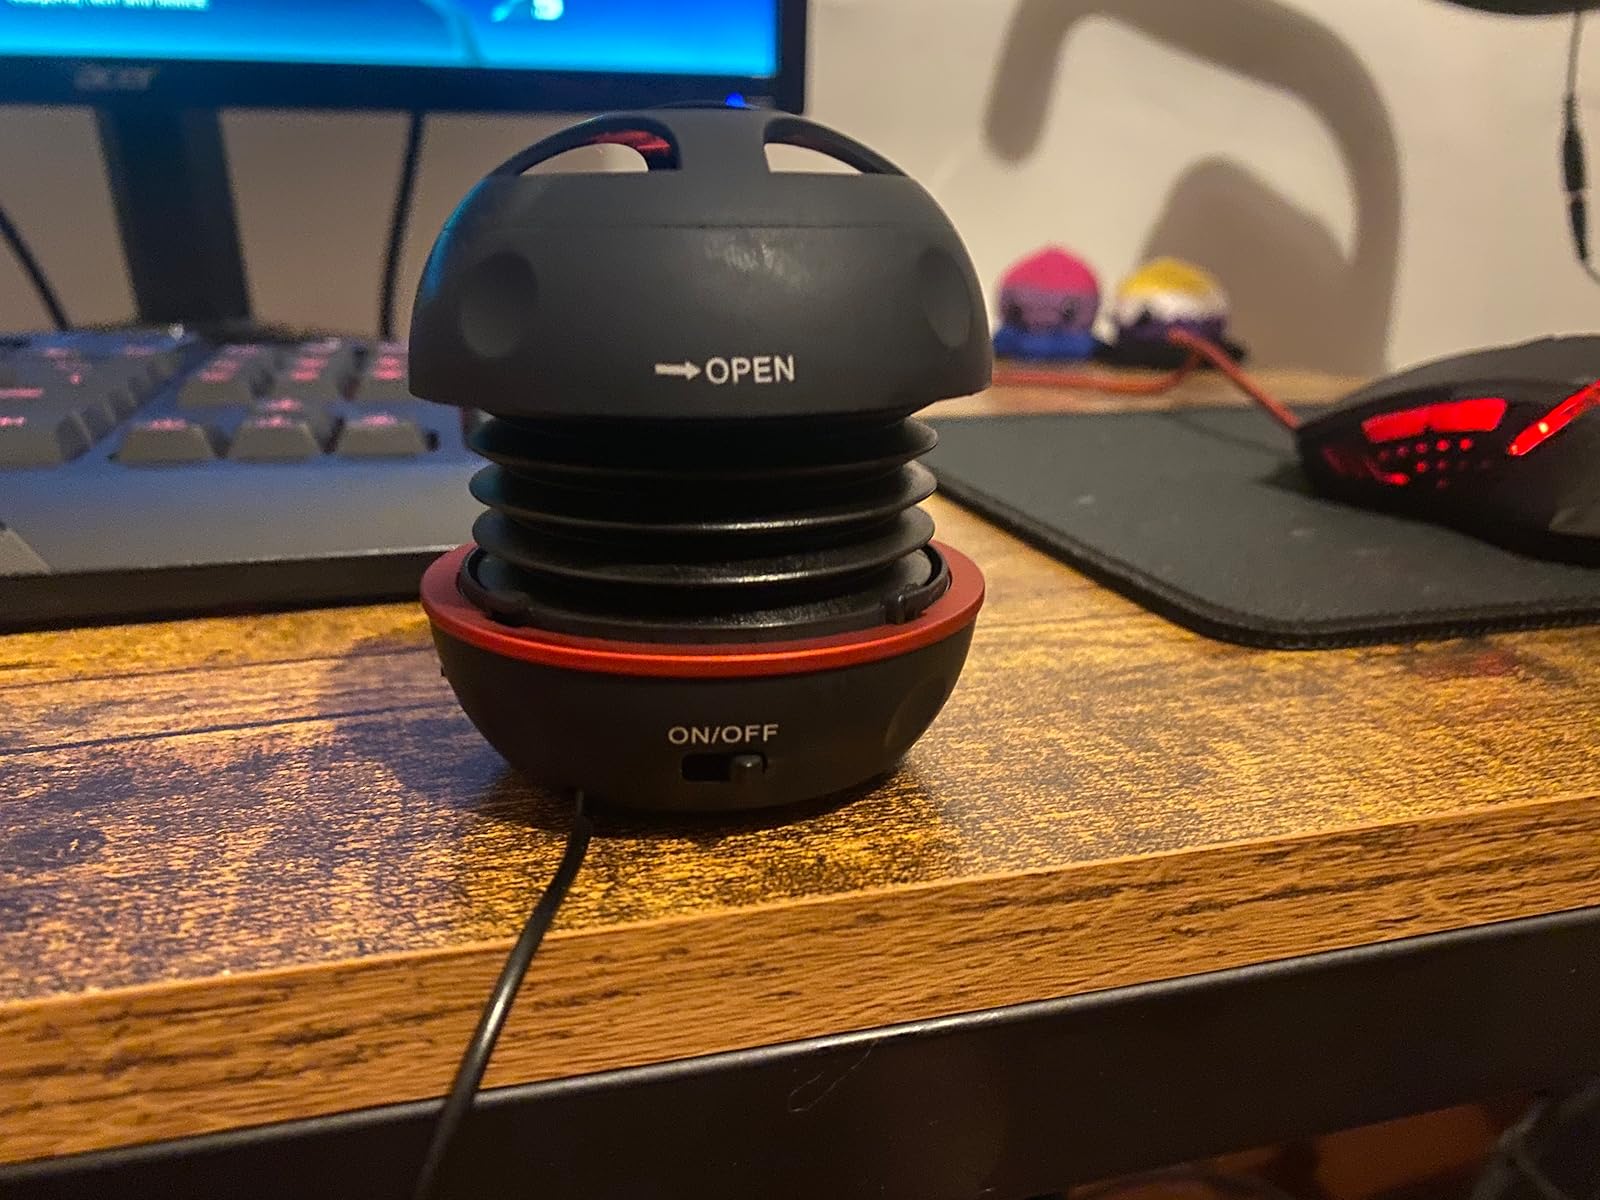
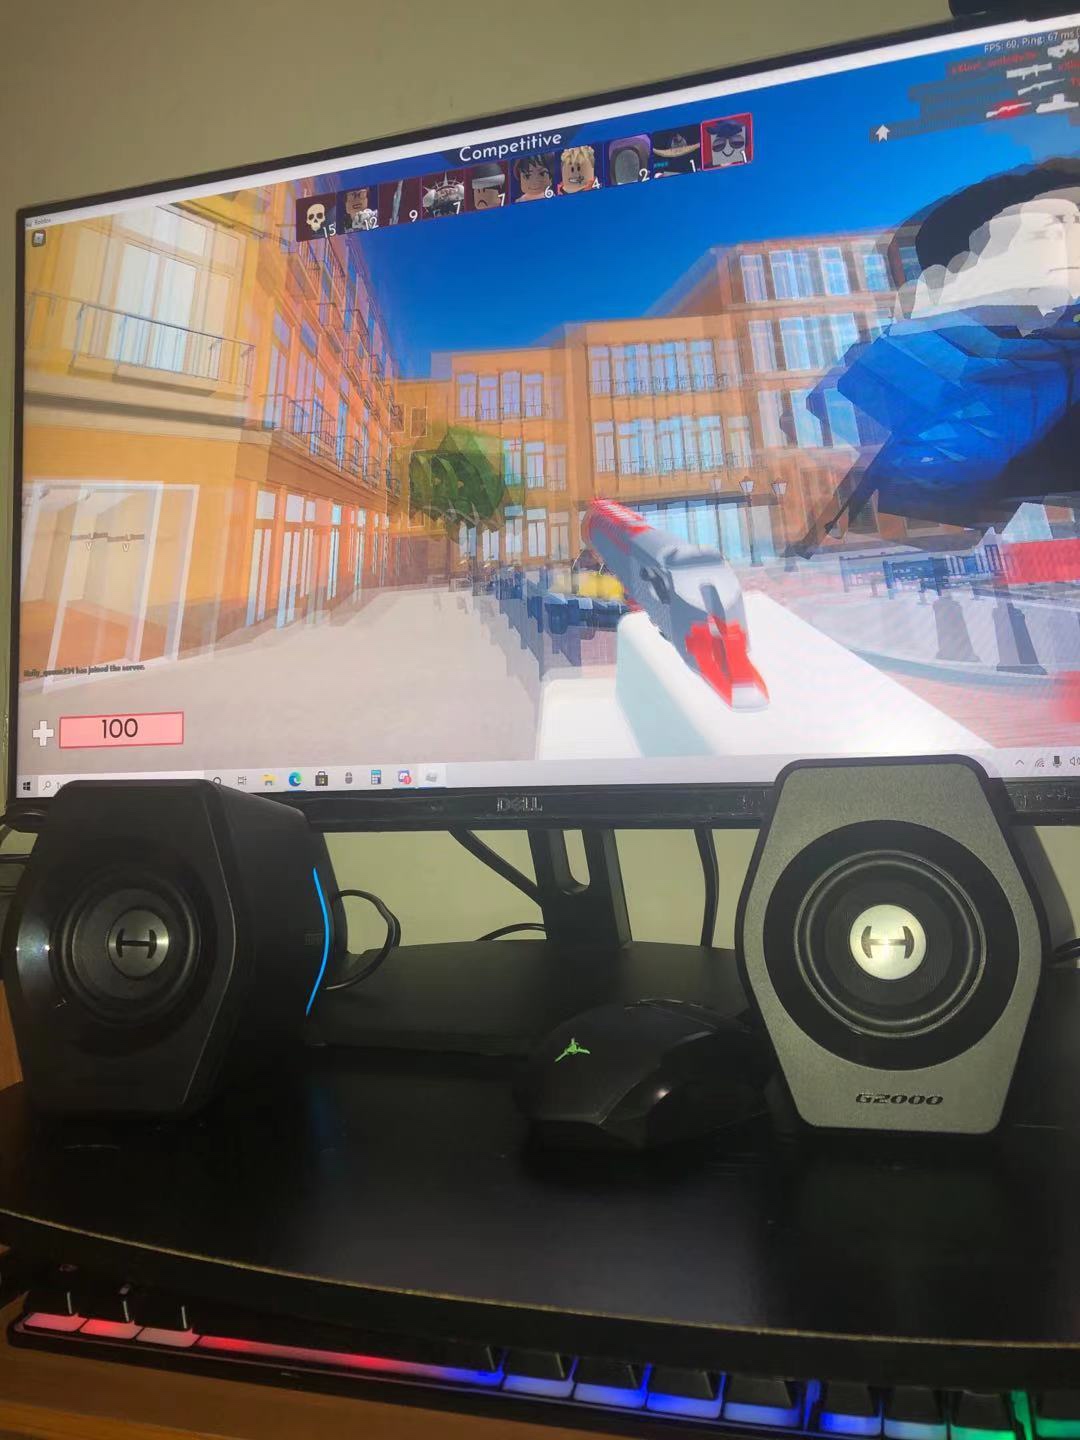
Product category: speaker
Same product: no